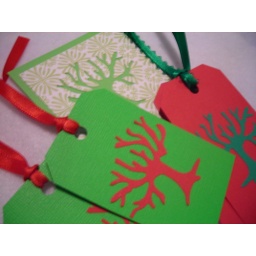
"winter trees in red & green" 'handmade', scrapbooking- gift tag- bookmark- holiday decor